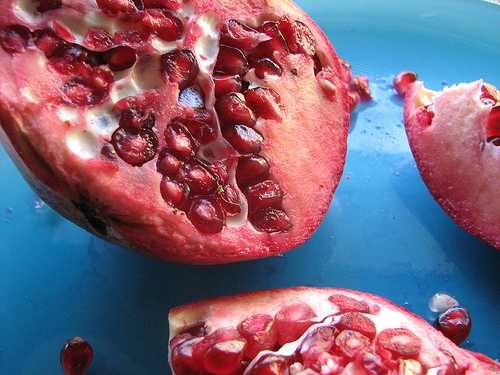
Label: Pomegranate